Deutschland-class battleship

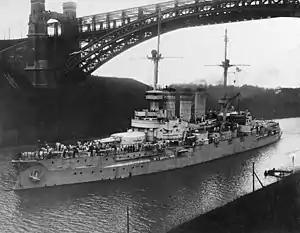
A large warship, bristling with guns, passes under a high arch bridge through a narrow canal.

In 1900, (Vice Admiral) Alfred von Tirpitz, the State Secretary for the (Imperial Naval Office), secured the passage of the Second Naval Law, an amendment to the First Naval Law of 1898. The previous law had called for a total strength of nineteen battleships by 1 April 1904, which was reached with the five s, but the new law increased the projected battle fleet to a total of thirty-eight. The first tranche of vessels—the —introduced the gun, marking a significant increase in firepower over earlier German battleships. The naval command had intended to build ten battleships of the type, starting with the 1901 fiscal year with two ships built per year, but they ultimately only built five. During construction of the s, a series of minor improvements were incorporated into subsequent designs. By the time work began on the second vessel of the 1903 fiscal year, which became , a more significantly altered design had been prepared.